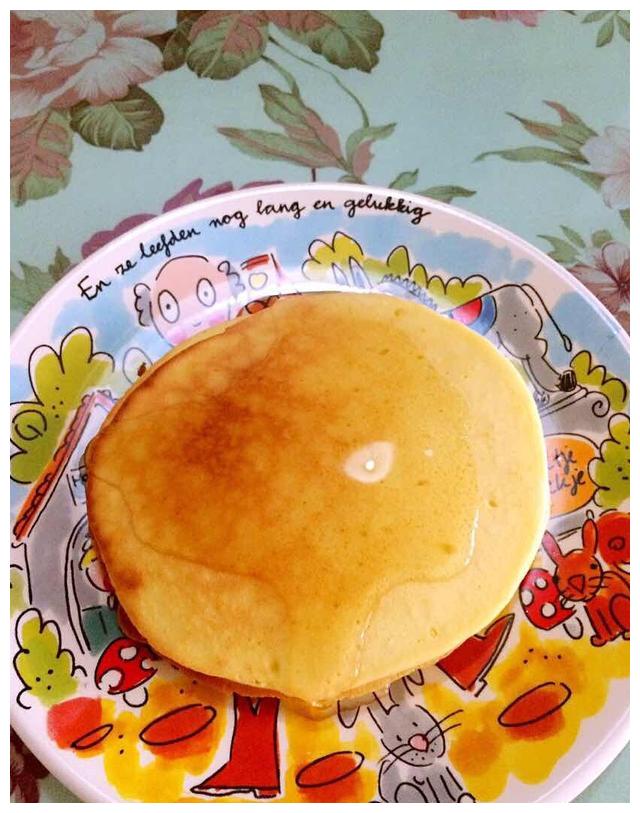
Label: trash